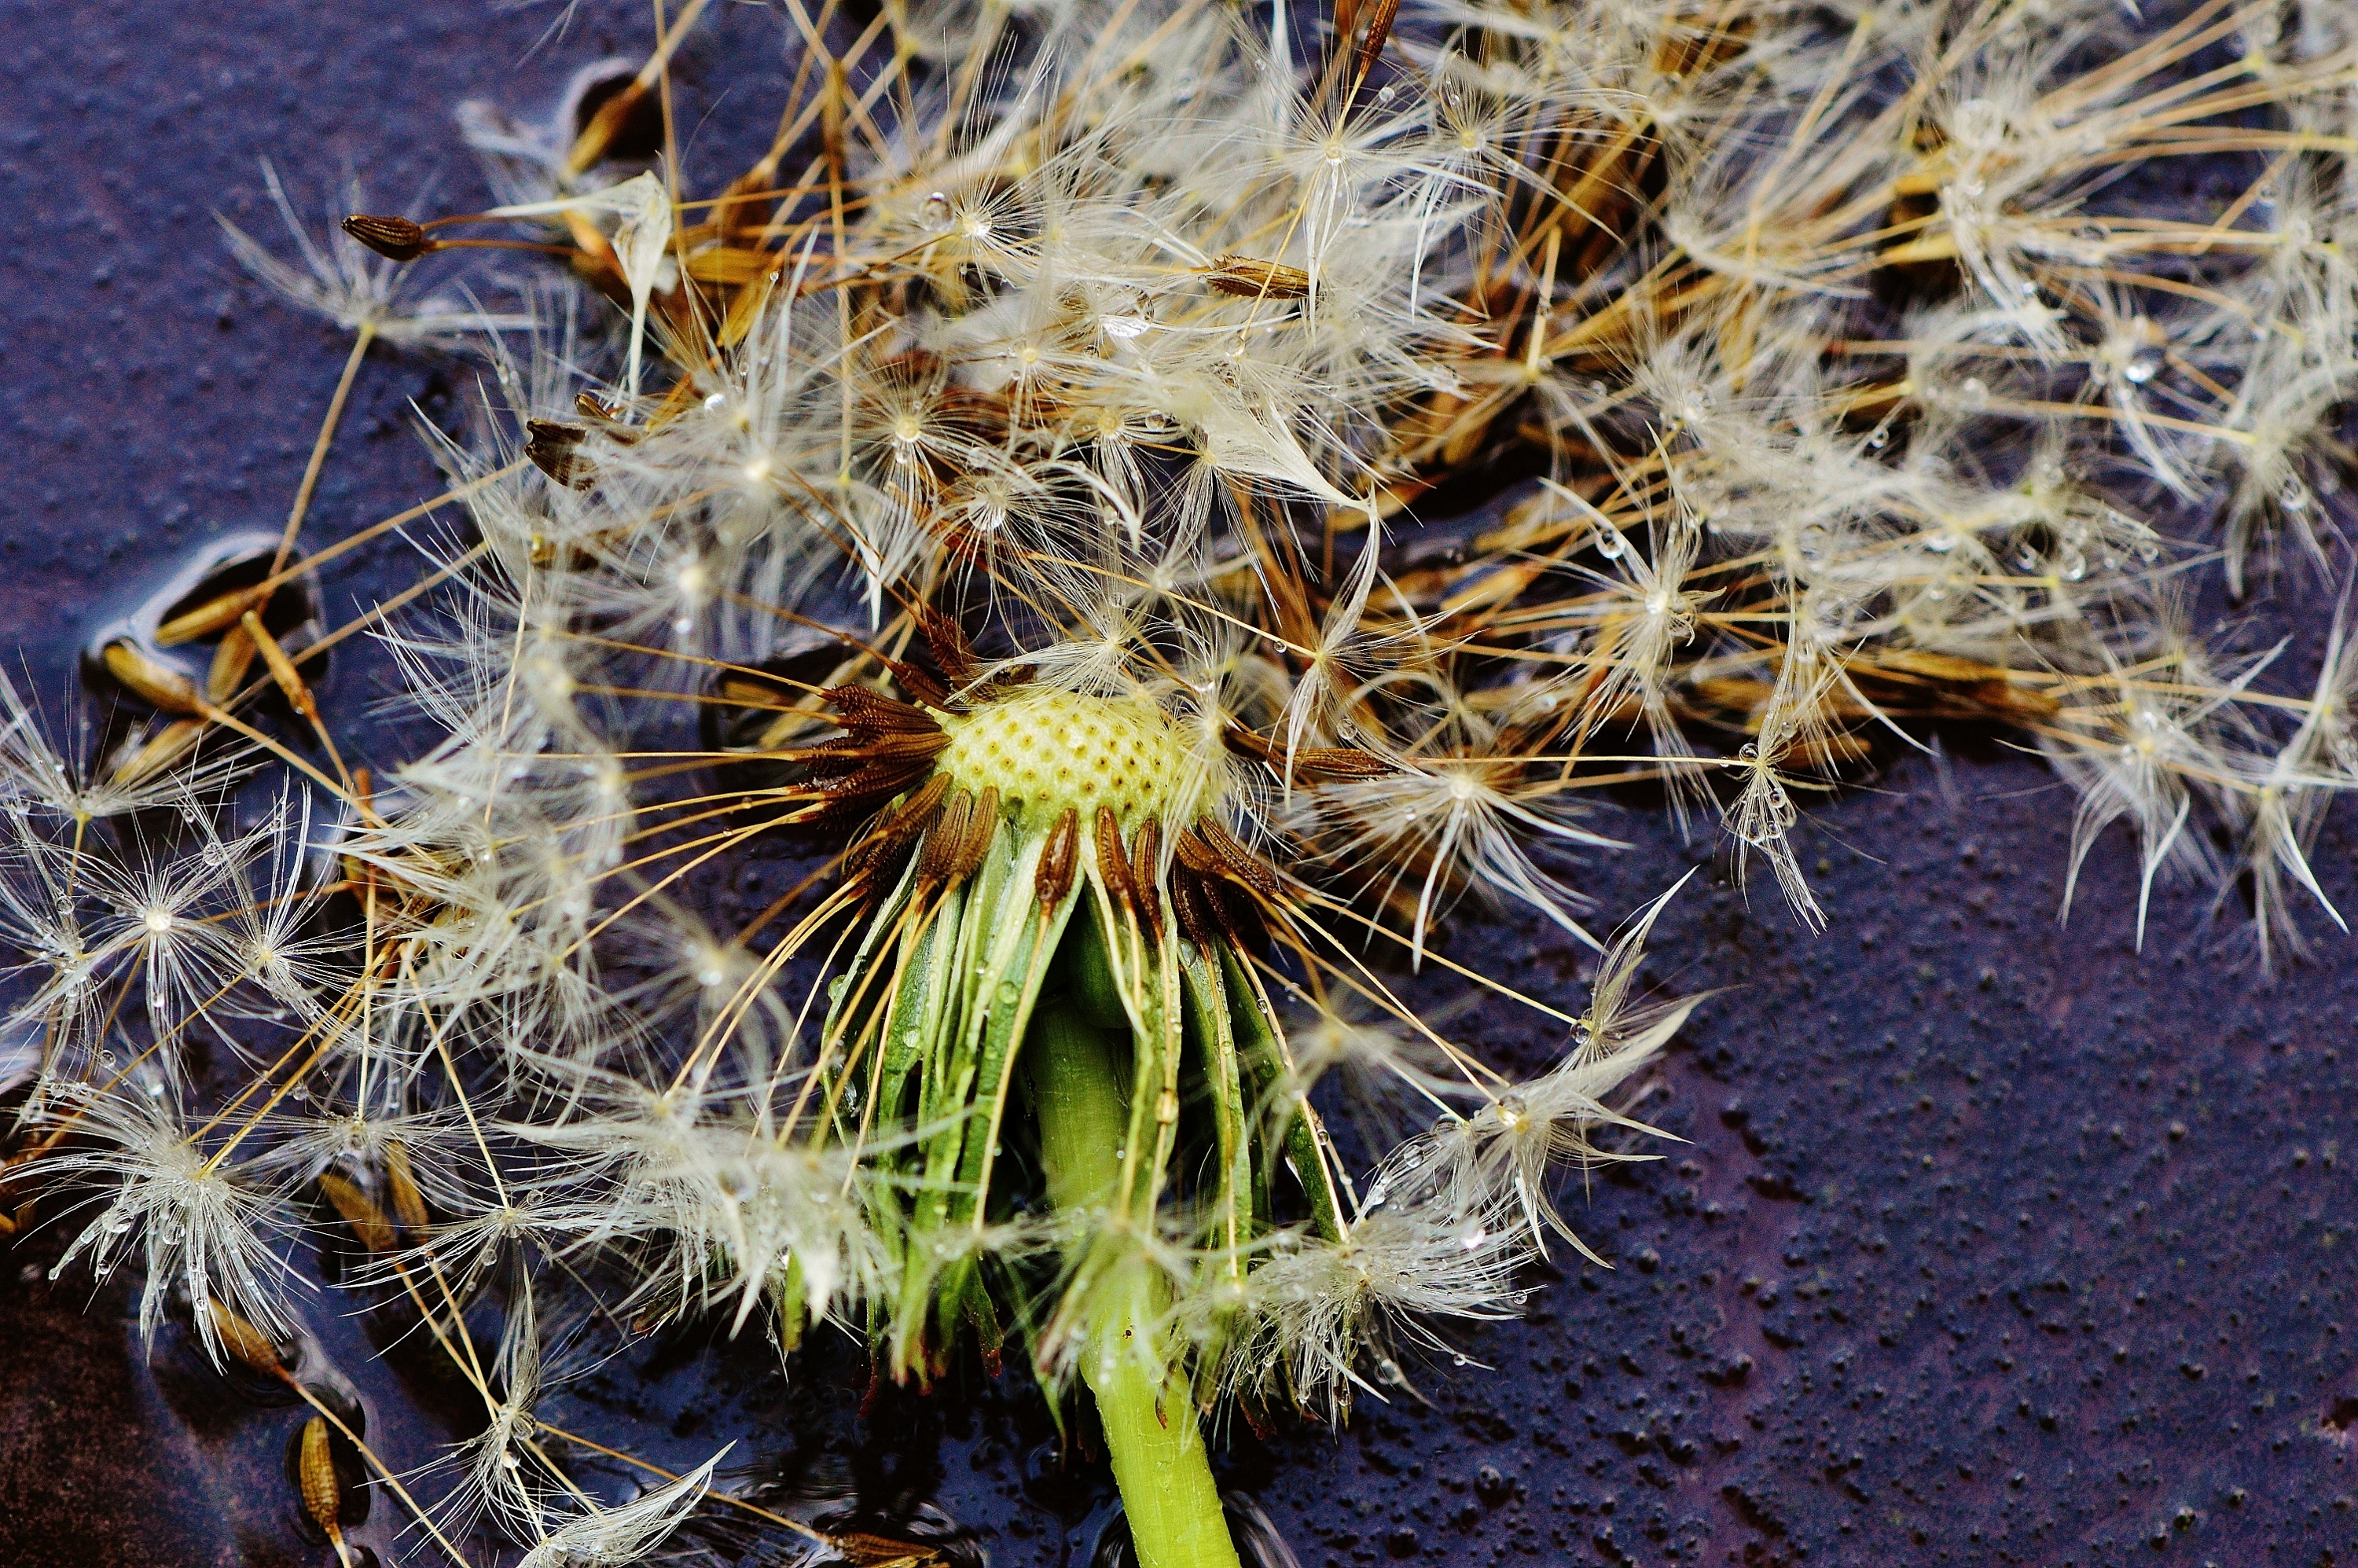
nature, grass, branch, cactus, plant, photography, dandelion, rain, leaf, flower, frost, wet, produce, botany, close, flora, wild flower, drip, wildflower, close up, pointed flower, macro photography, flowering plant, grass family, land plant, thorns spines and prickles